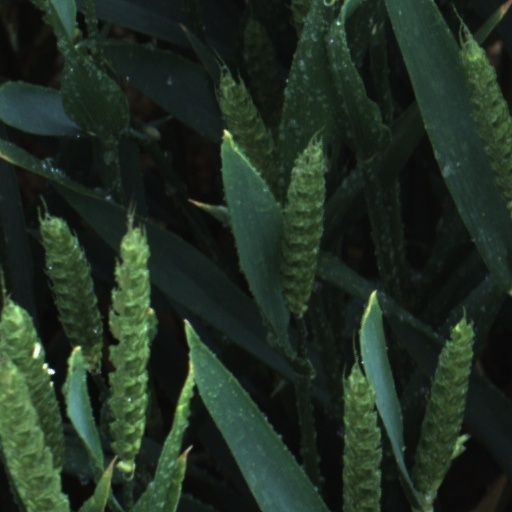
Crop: wheat